Frank F. Everest

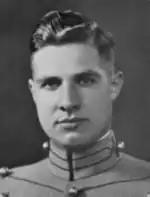
At West Point in 1928

He was born in Council Bluffs, Iowa, in 1904. He graduated from the United States Military Academy on June 9, 1928, and was commissioned a second lieutenant of Field Artillery.